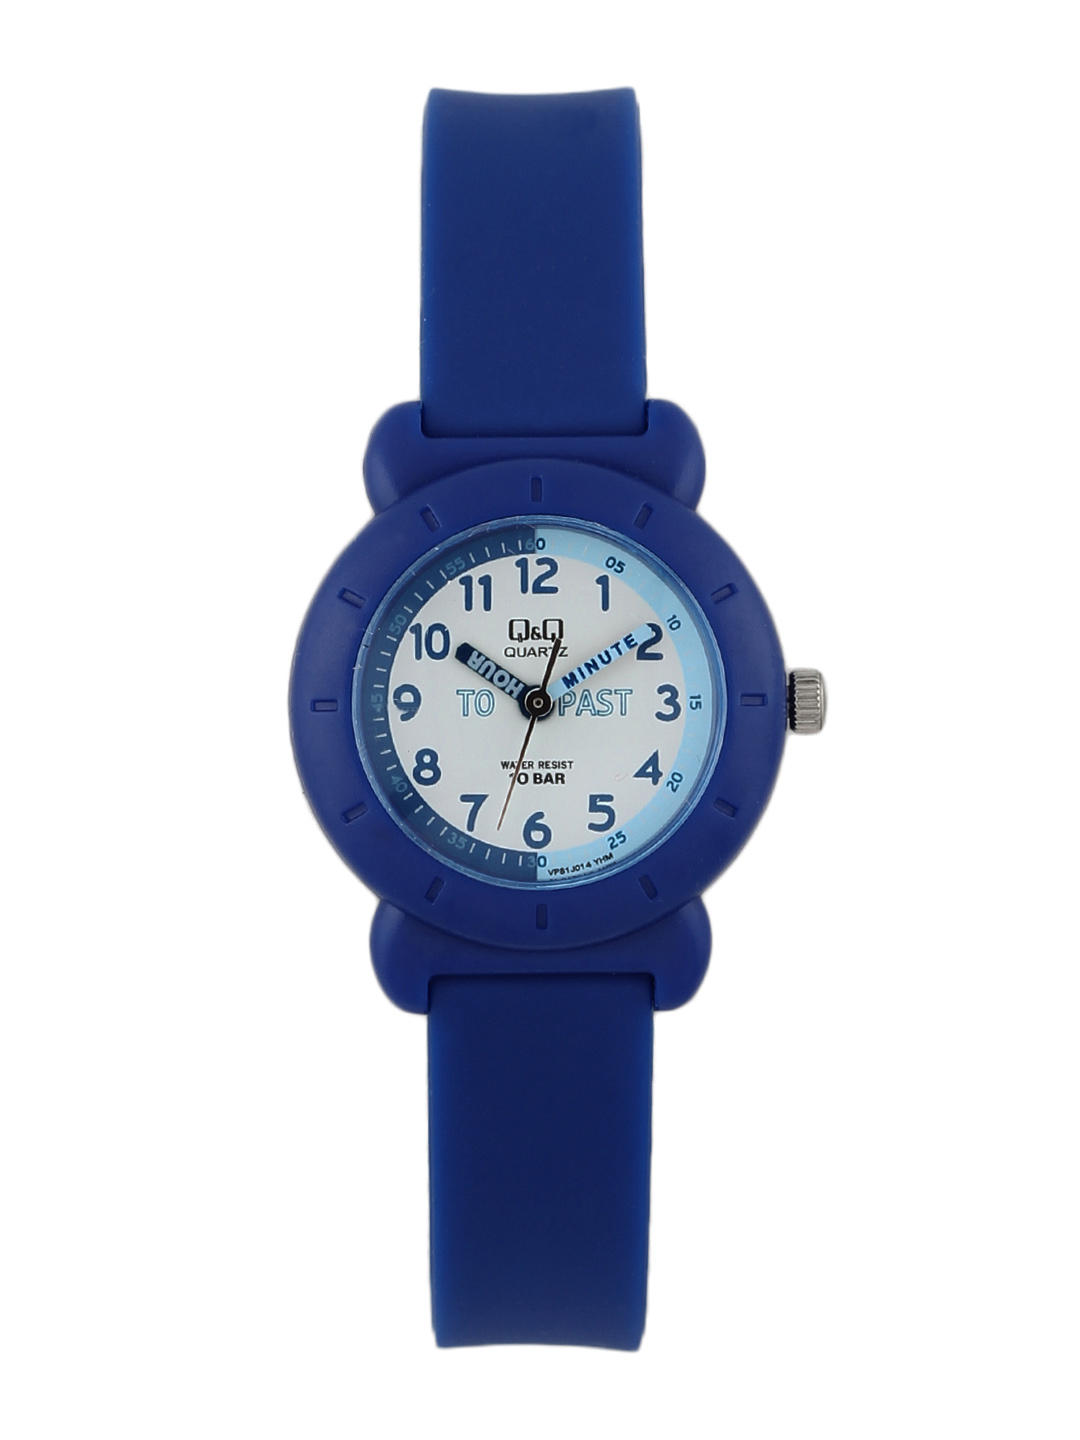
Q&Q Kids Unisex White Dial Analog Watch
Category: Accessories / Watches / Watches
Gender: Unisex
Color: White
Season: Winter 2016
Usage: Casual